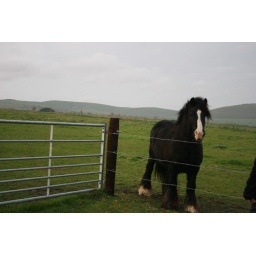
white horse and horses near alton barnes- wiltshire